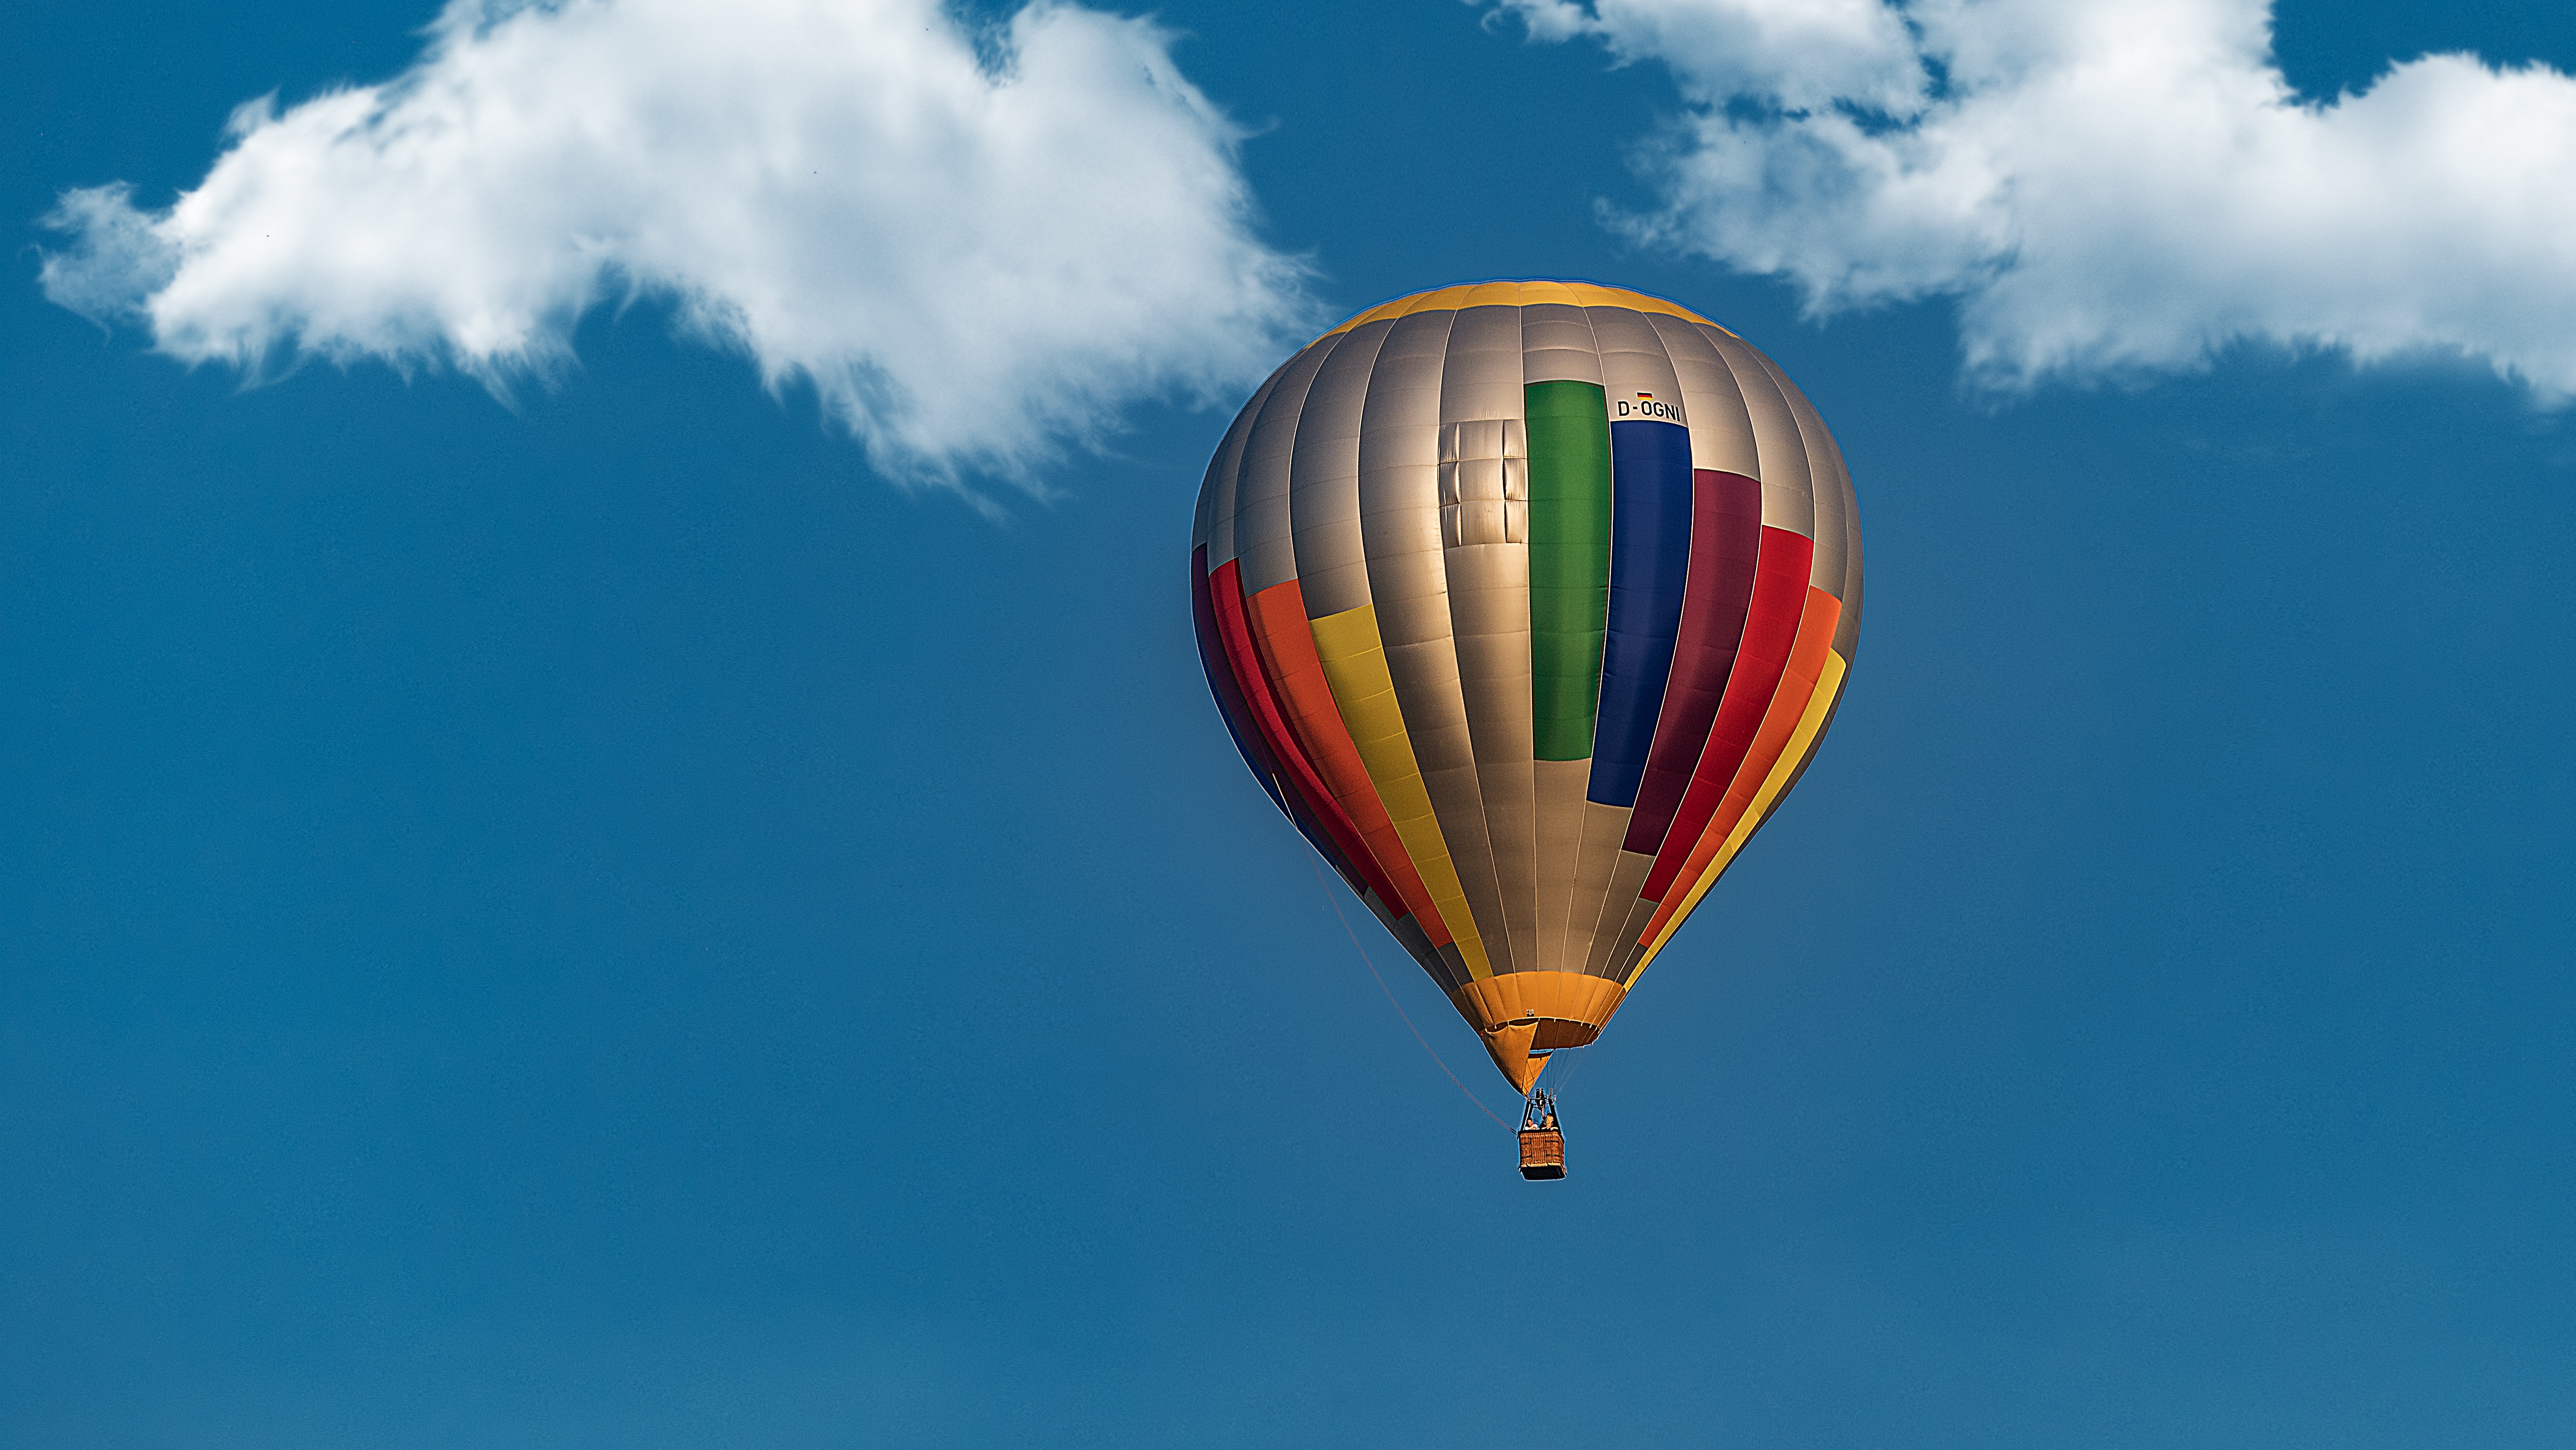
wing, sky, balloon, hot air balloon, aircraft, vehicle, exit, flight, toy, clouds, air sports, hot air ballooning, atmosphere of earth